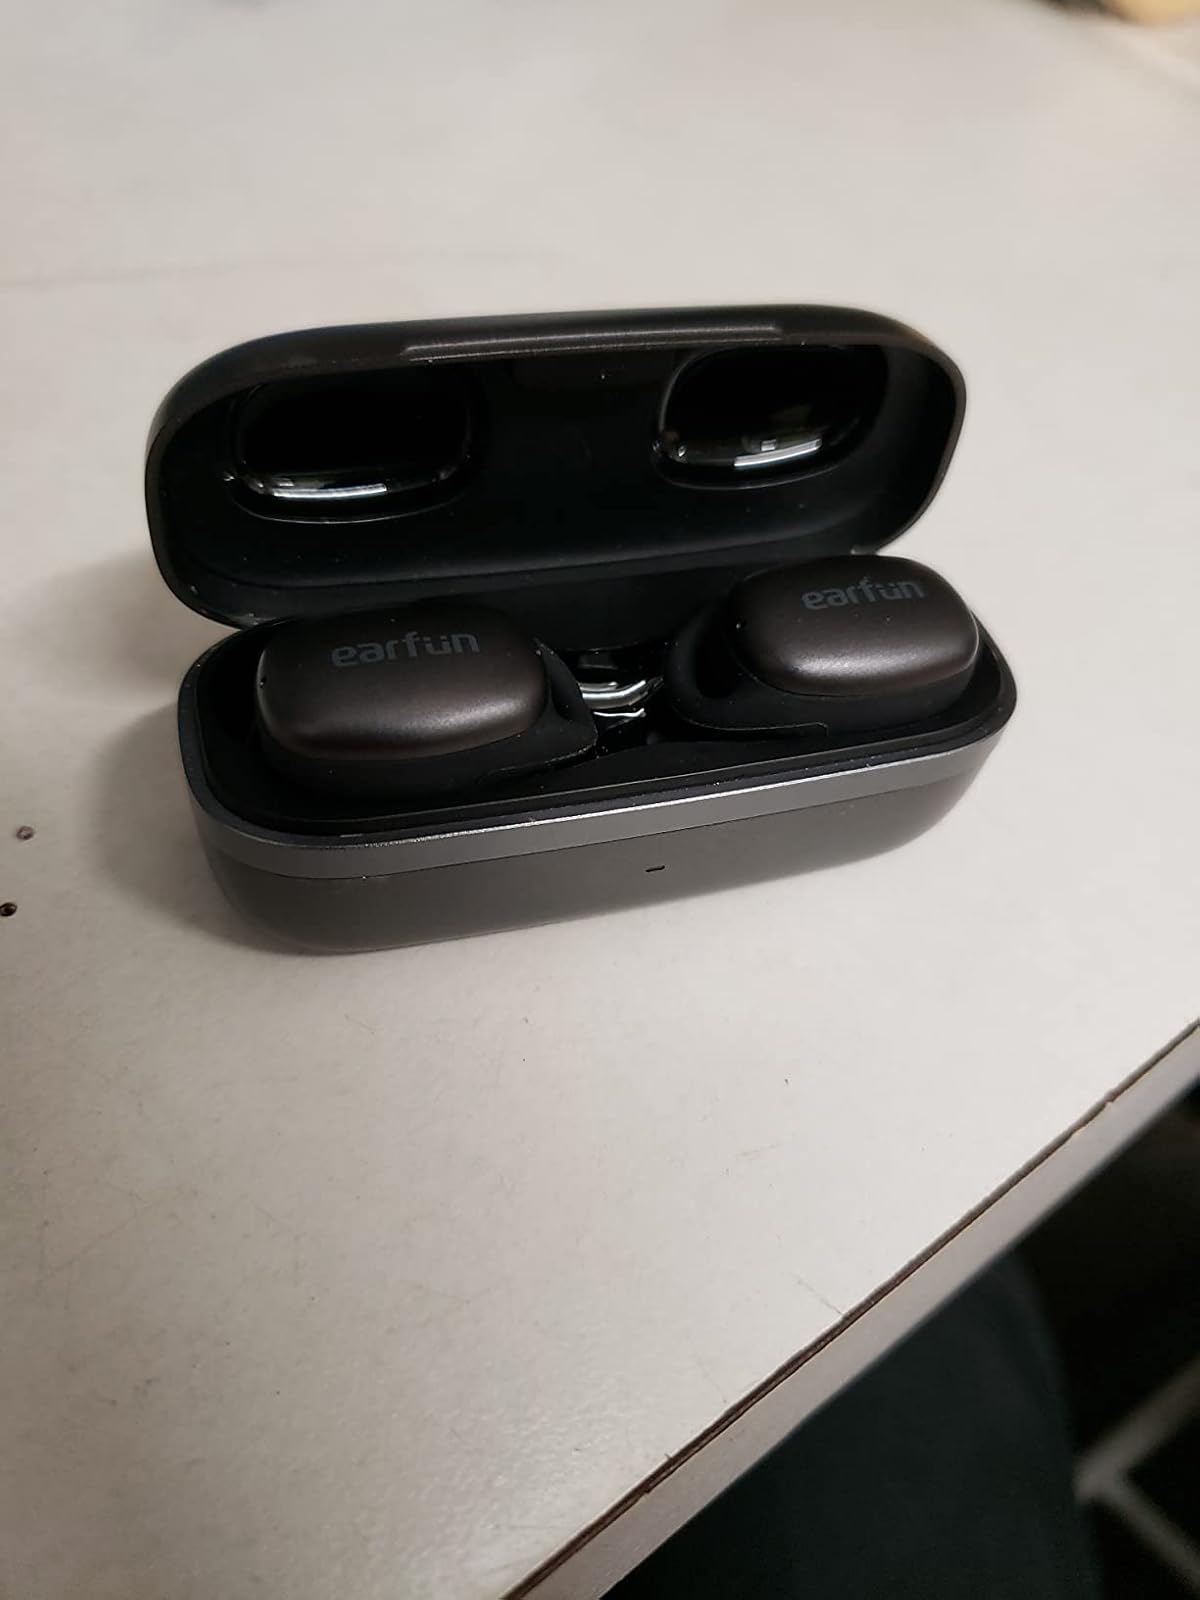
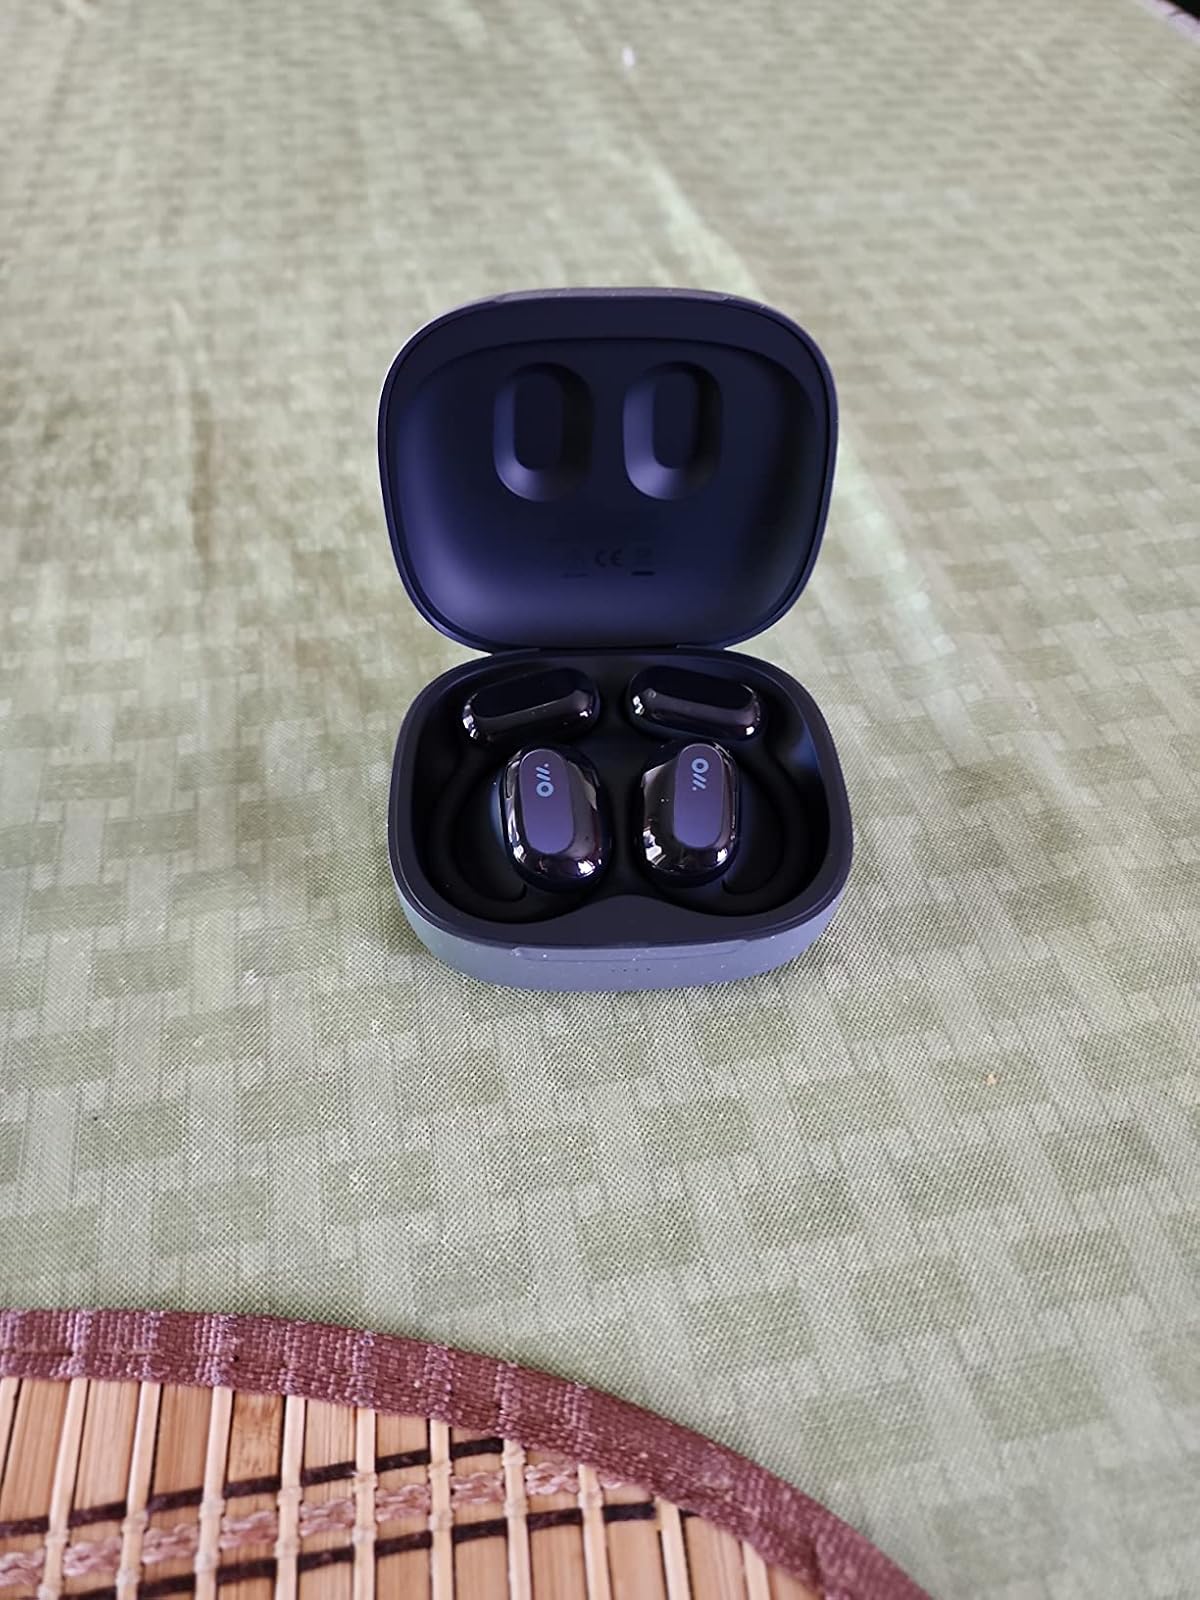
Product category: earbuds
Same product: no